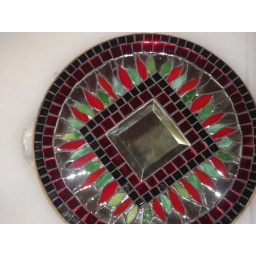
Beveled mirror surrounded by red mirror tiles, vitreous glass tiles, stained glass and mirror shards, on wood substrate, grouted in charcoal